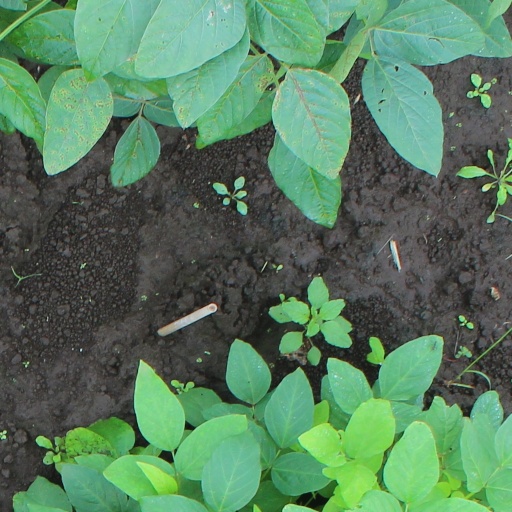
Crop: soybean